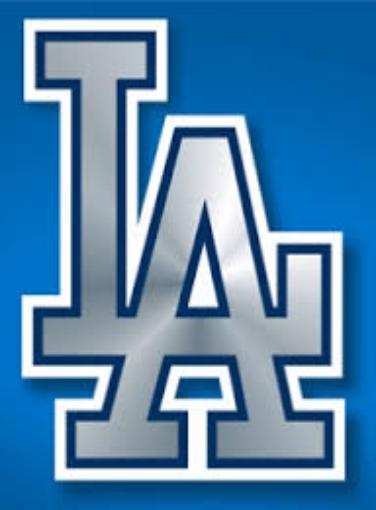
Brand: Los Angeles
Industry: Clothes